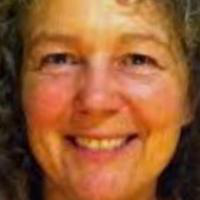
Age group: age 41-55